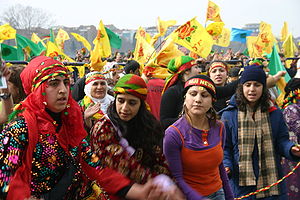
Kurdisk fejring af Newroz
Kurdere, som fejrer Newroz i Istanbul, 2006
Newroz refererer til fejringen af det traditionelle kurdisk nytår, Newruz, som fejres i alle egne af Kurdistan og i områder med en betydelig kurdisk diaspora.